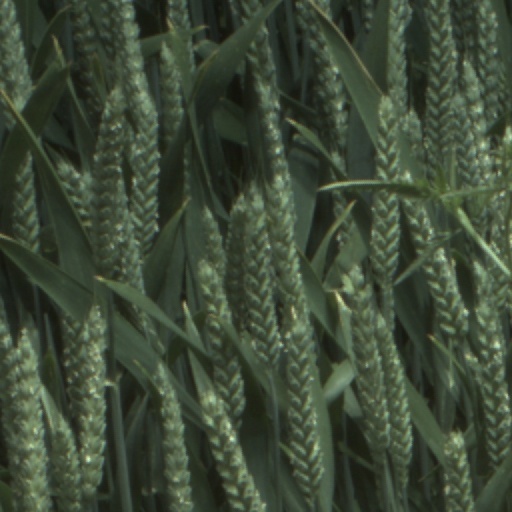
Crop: wheat